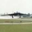
Label: airplane